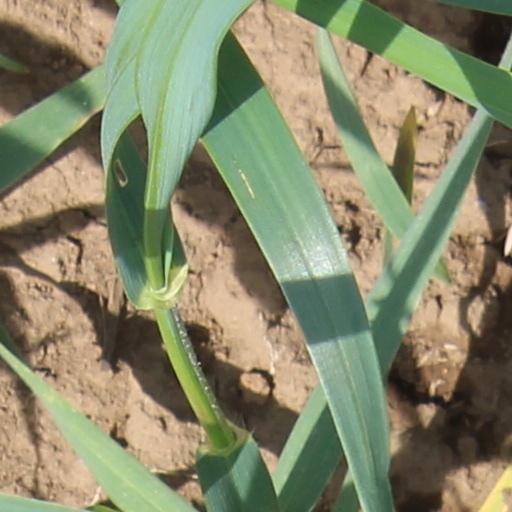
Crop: wheat